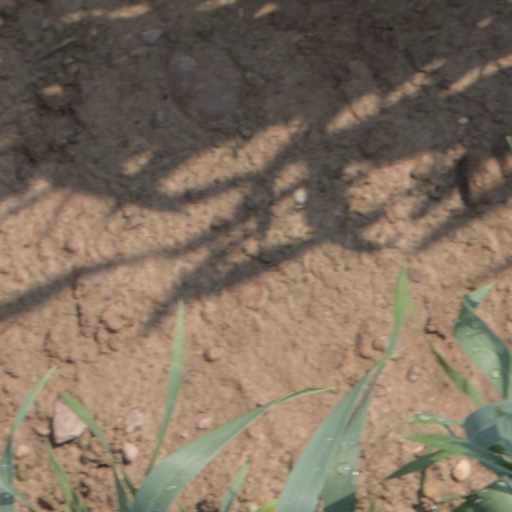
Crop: wheat